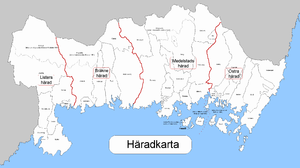
Blekinge / Administrative forhold / Inddelinger fra 1683 / Len og stift
Herreder, med deres sogne, i Blekinge, fra år 1863.
"Blekinge er et svensk landskab, der grænser op mod Skåne og Småland med en lang kystlinje mod Østersøen. Navnet kommer måske fra ordet ""bleke"", som på dialekt betyder roligt vand. Blekinge er det mindste af de svenske landskaber på fastlandet, og udgøres af Blekinge län rent administrativt, dvs. landskabet og länet er geografisk identiske.